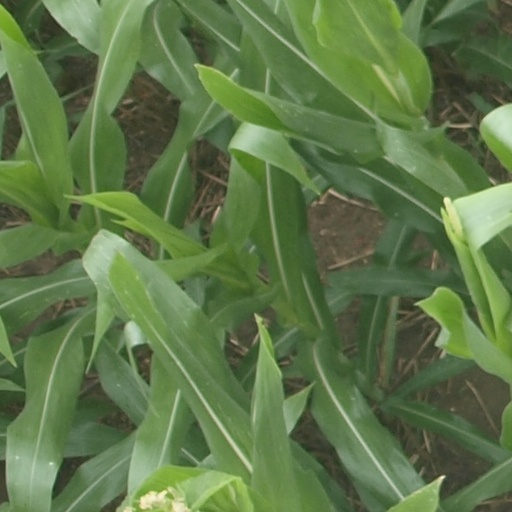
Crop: maize; corn